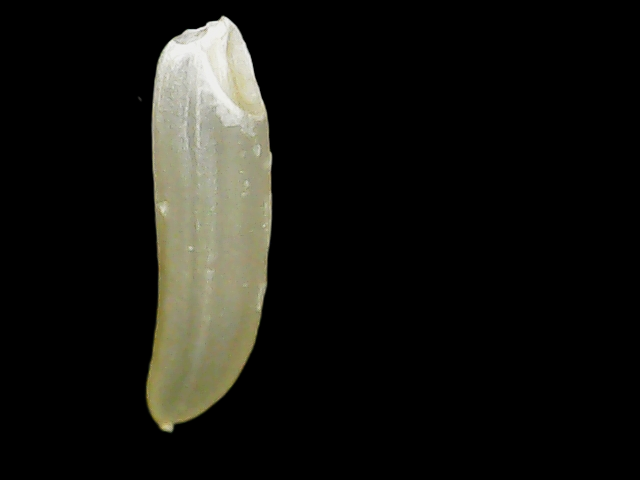
Rice variety: Binadhan25